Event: Nepal Earthquake
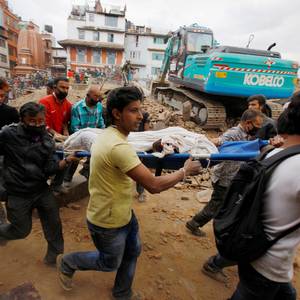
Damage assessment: damage